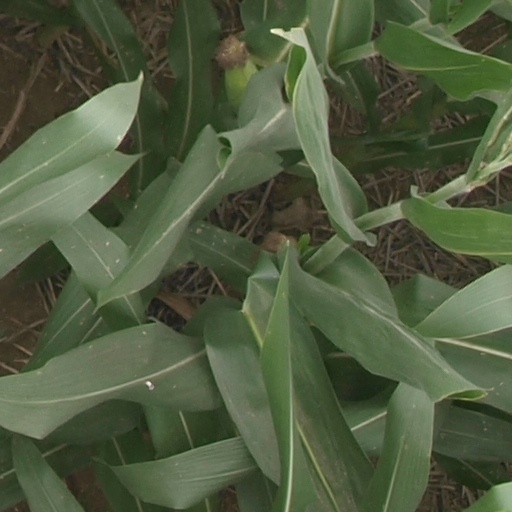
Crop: maize; corn